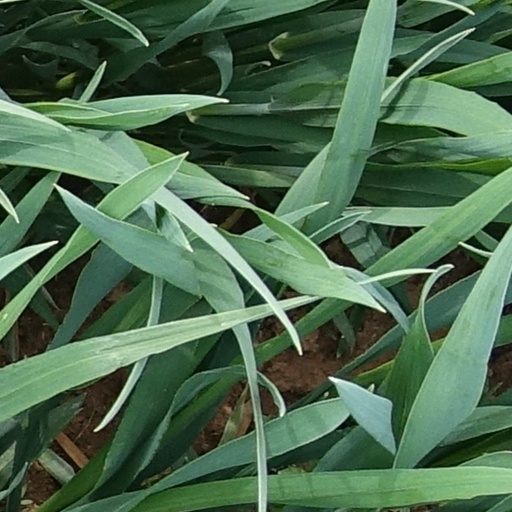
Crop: wheat